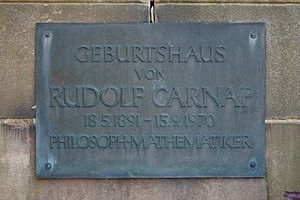
Rudolf Carnap
Mindeplade
Rudolf Carnap var en tysk filosof og logiker. Carnap var en forgrundsfigur inden for den logiske positivisme og især i den såkaldte Wienerkreds. Han forlod Tyskland for USA i 1935 på grund af nazificeringen.